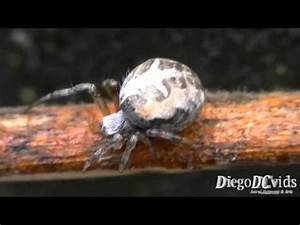
Label: ragno